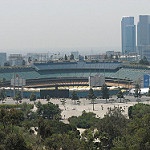
Label: non_damage_buildings_street